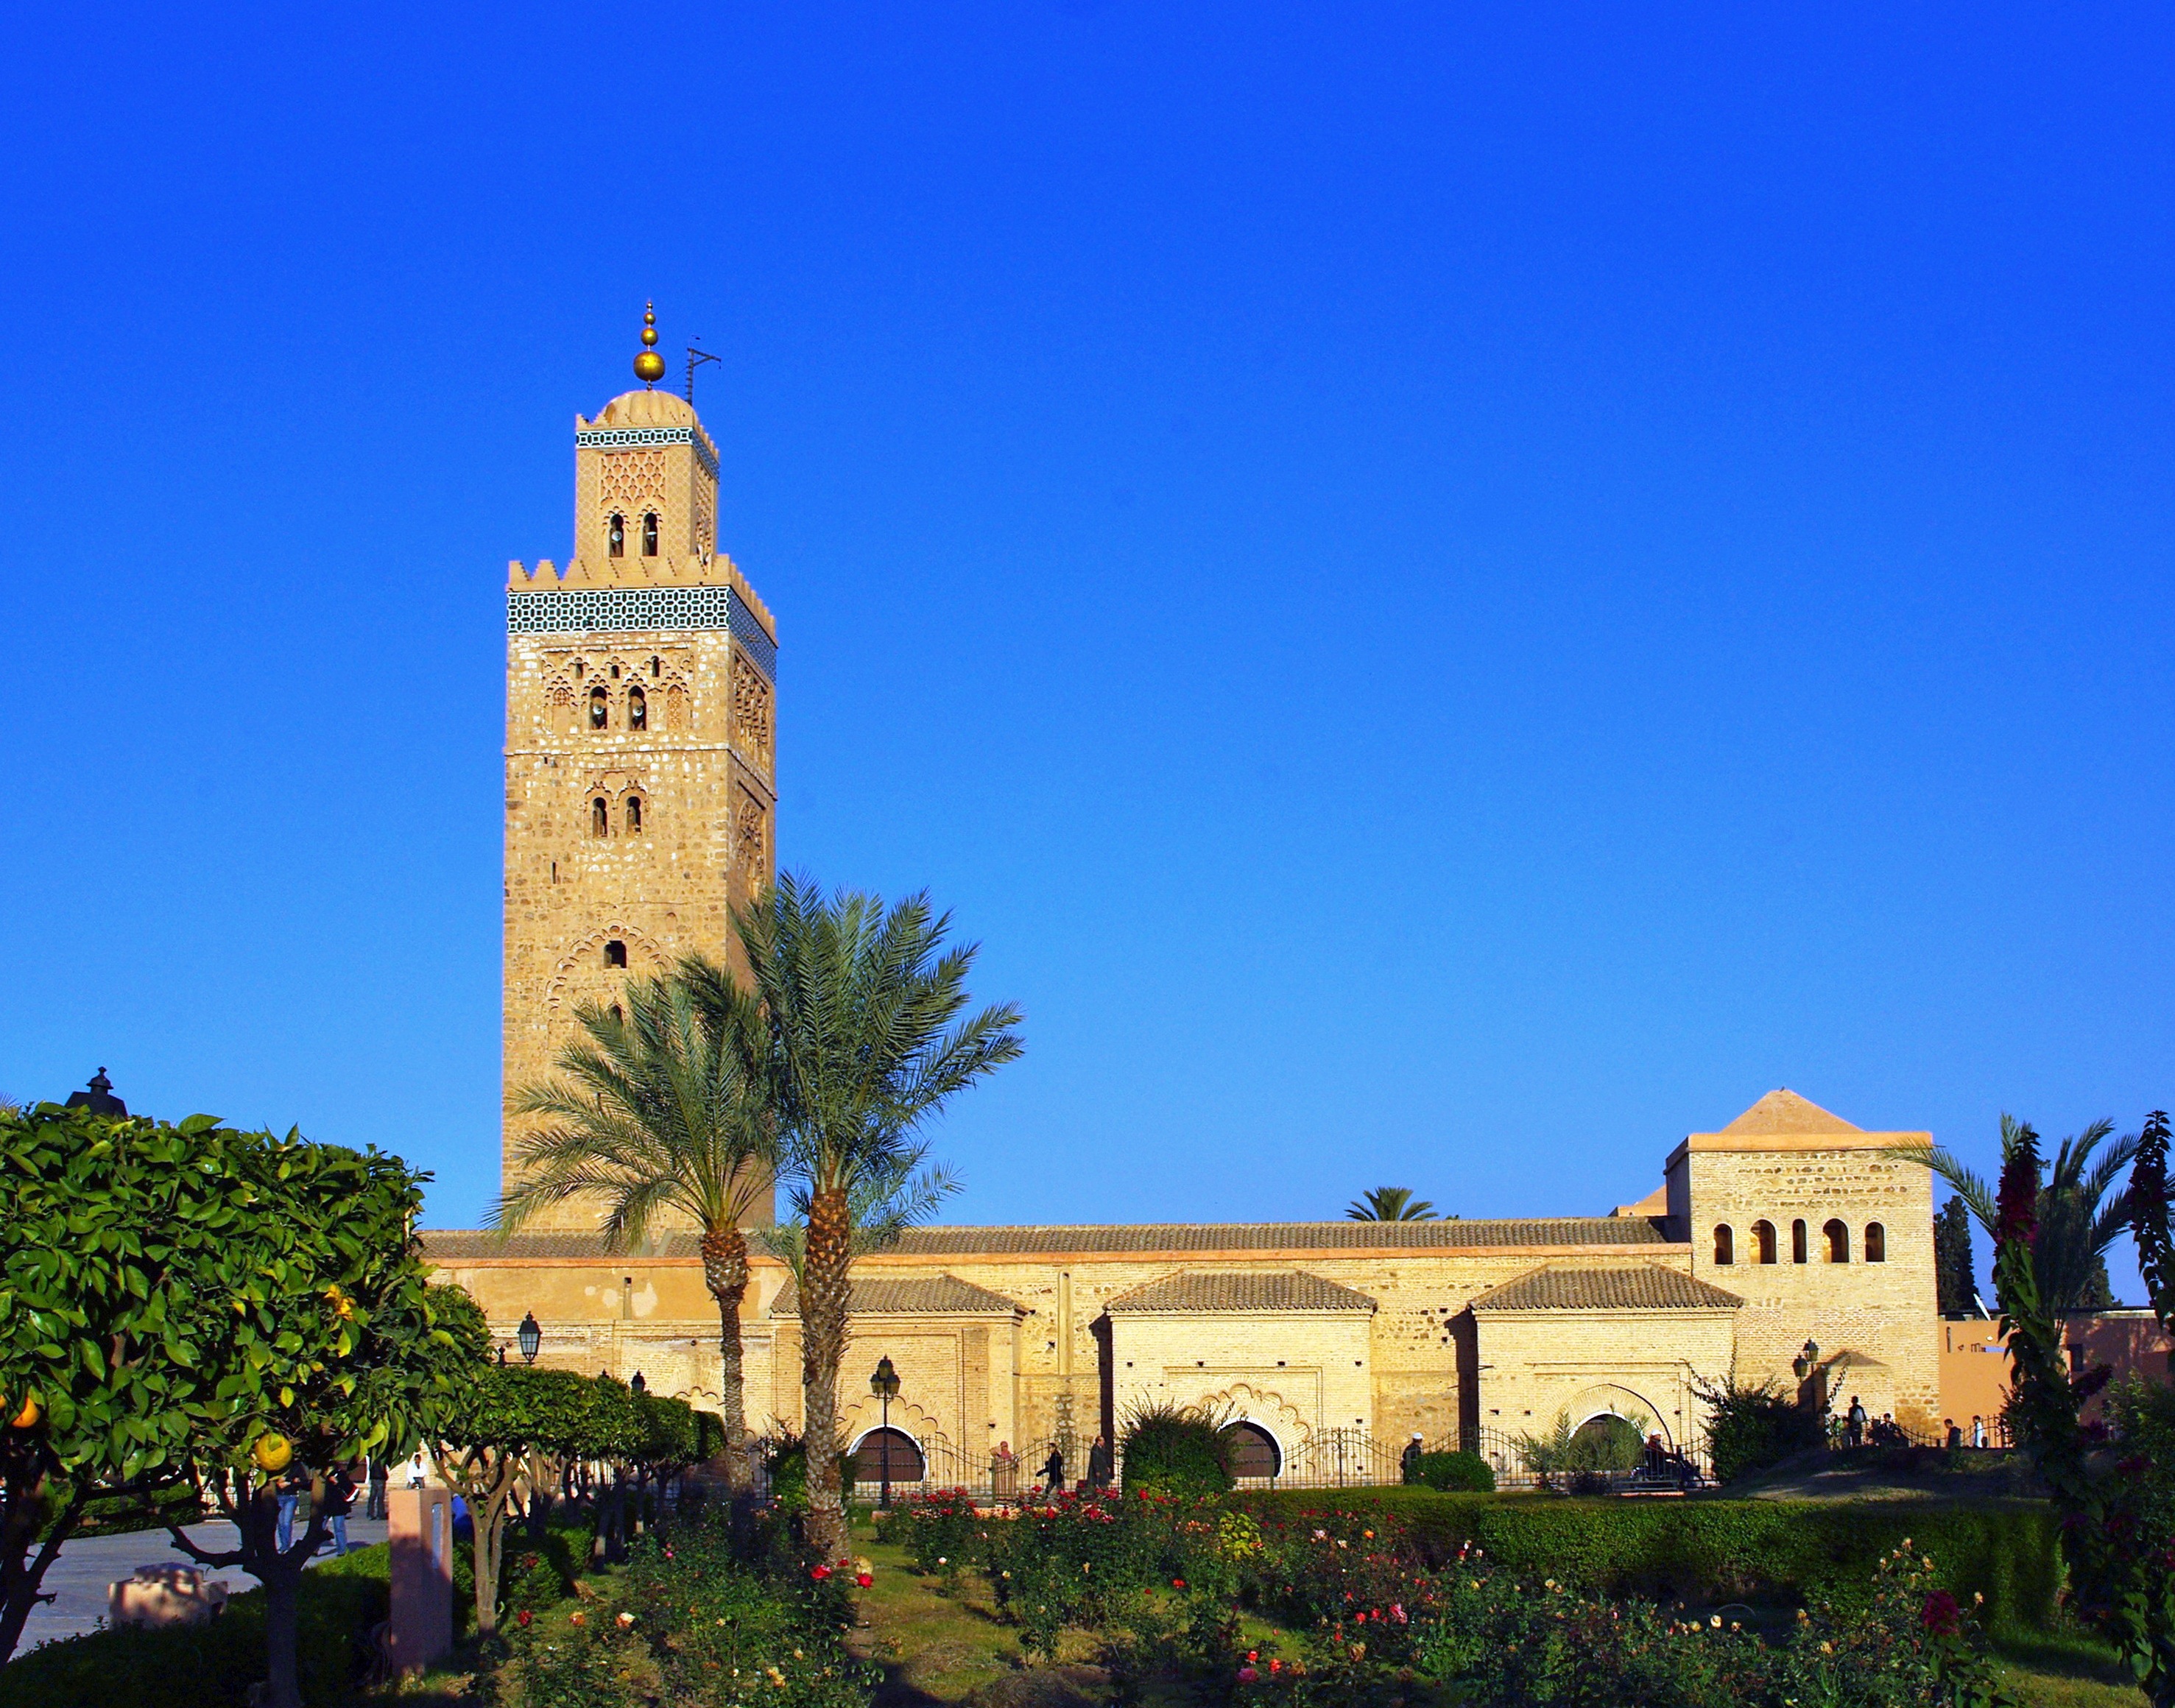
light, town, building, palace, tower, landmark, church, cathedral, garden, tourism, place of worship, monastery, marrakech, morocco, mosque, estate, minaret, unesco world heritage site, historic site, koutoubia